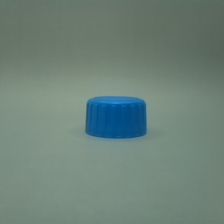
Color: blue
Cap type: standard cap